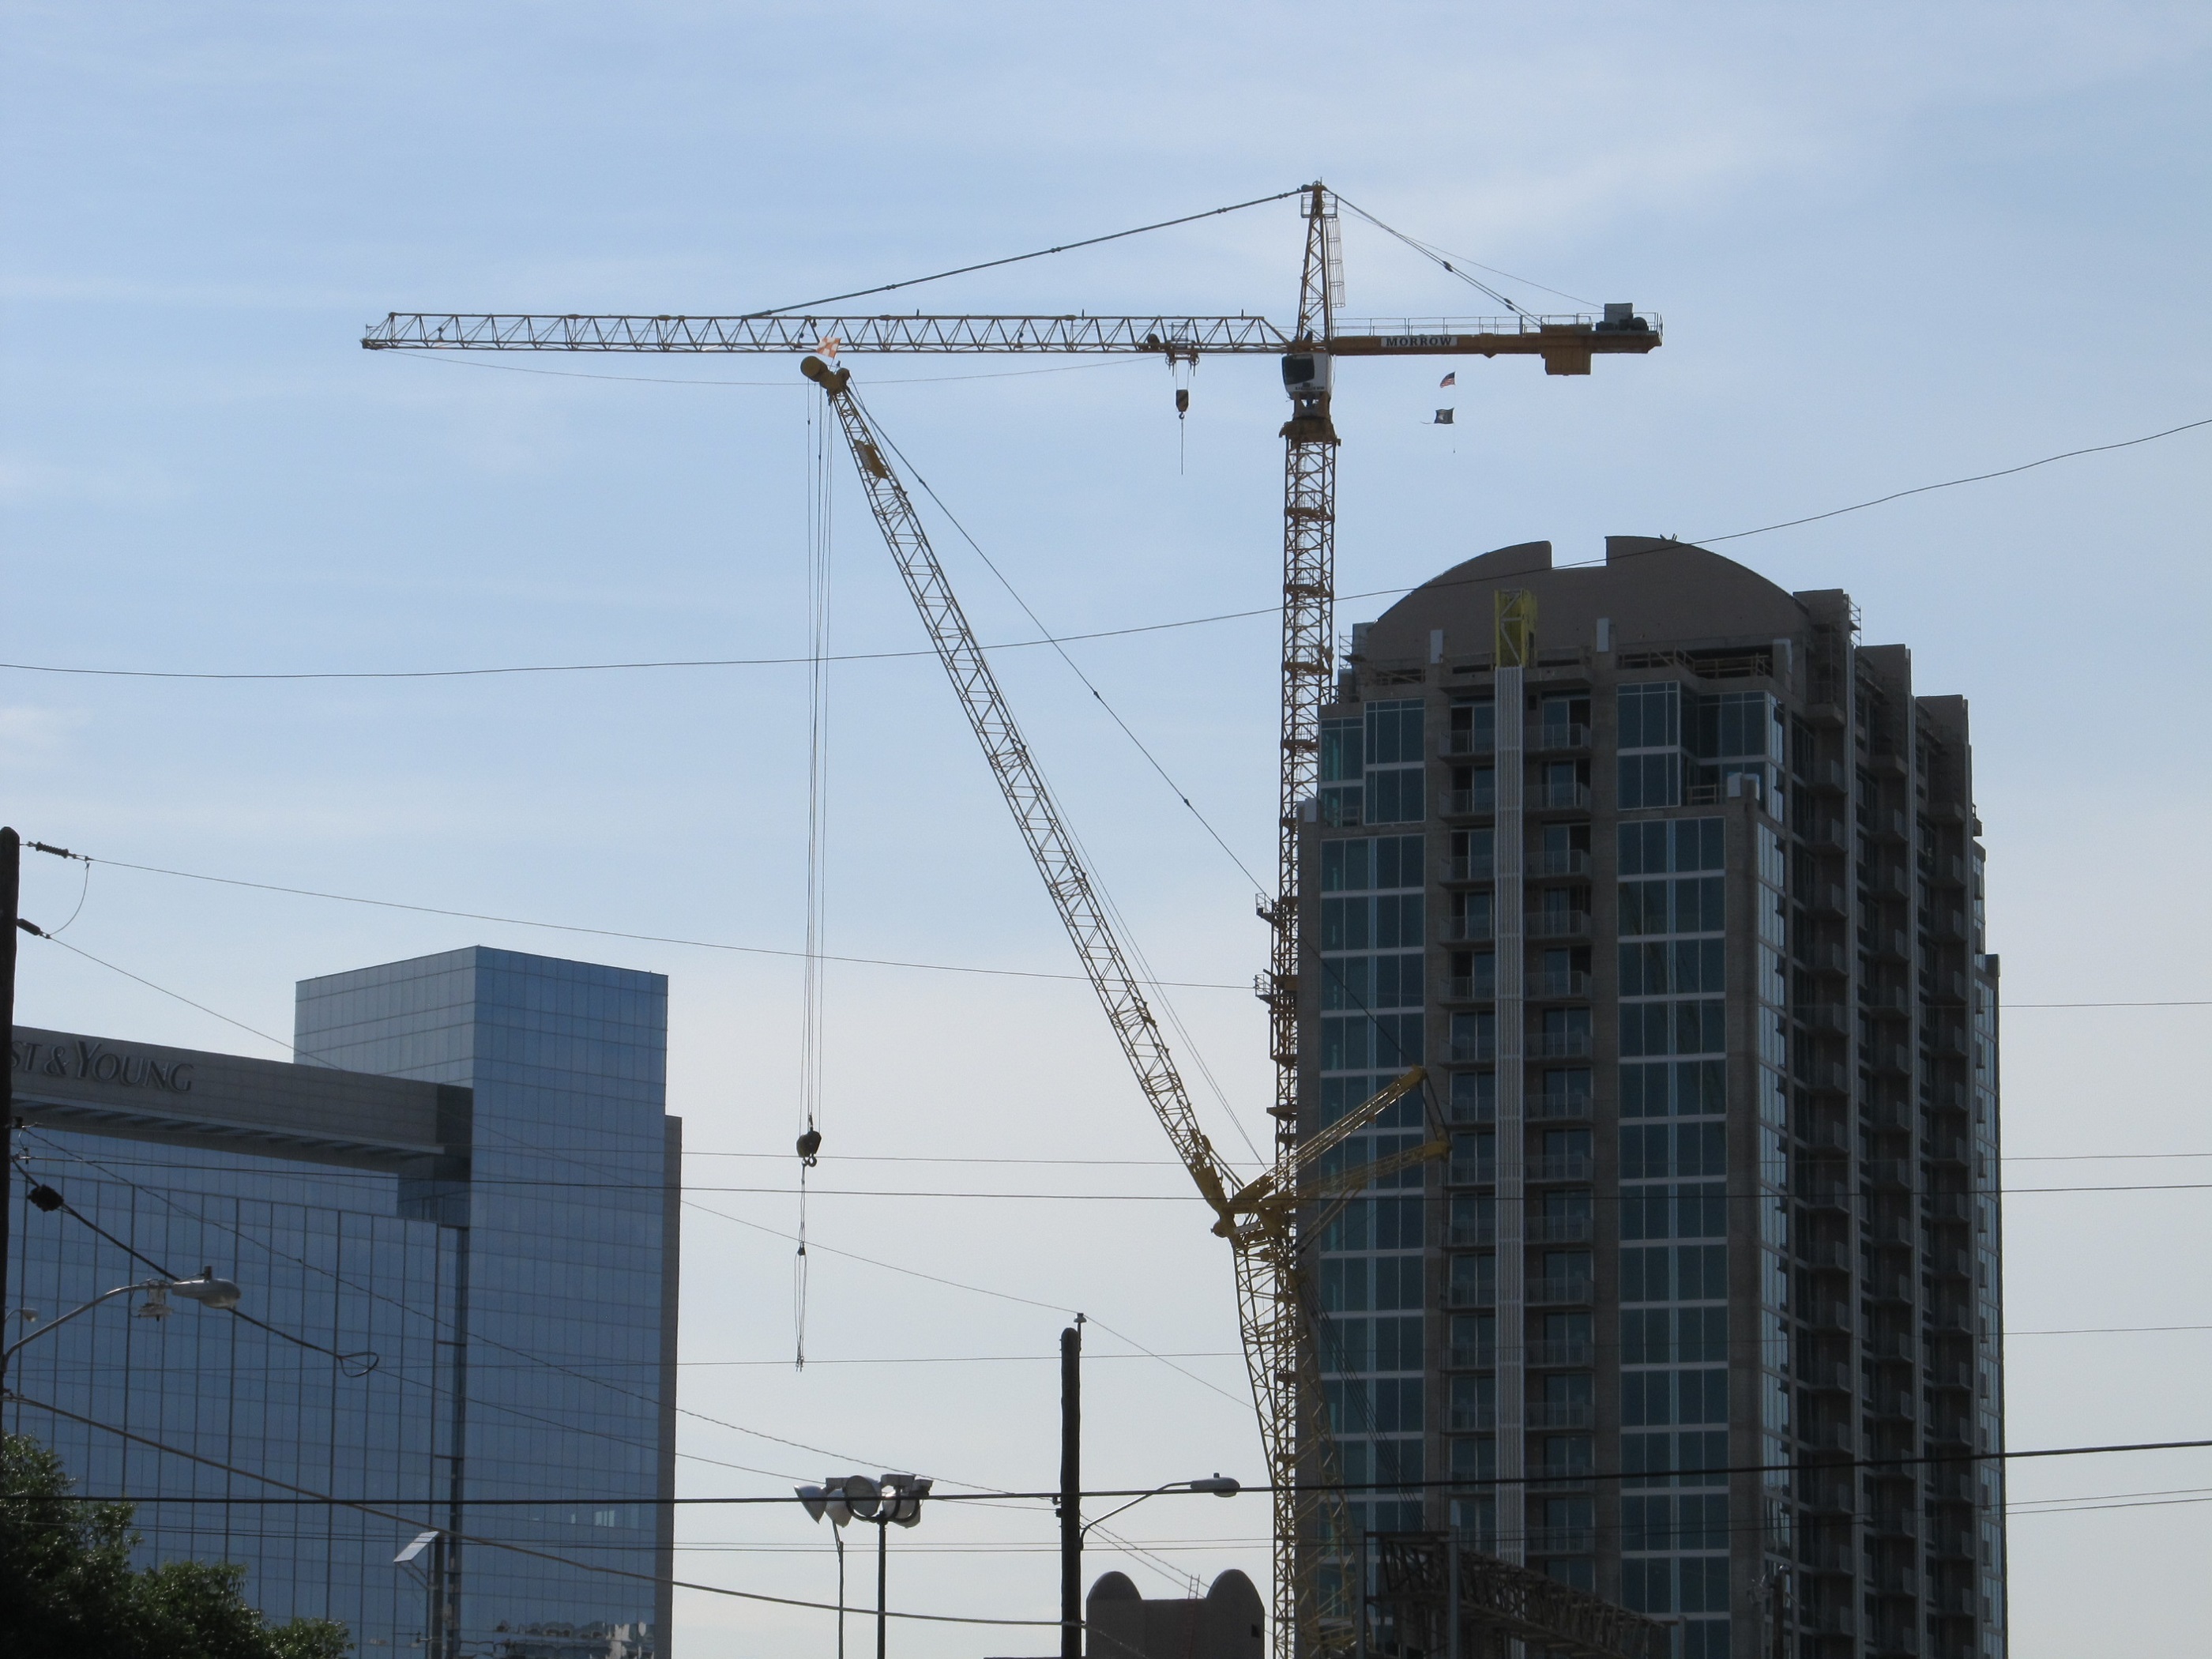
architecture, city, skyscraper, urban, downtown, construction, vehicle, tower, equipment, mast, electricity, tower block, worker, project, build, crane, texas, dallas, development, progress, contractor, construction crane, building site, construction equipment, construction workers, overhead power line